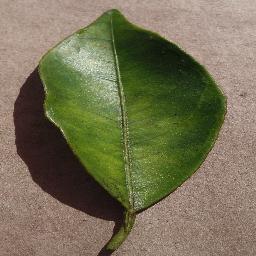
Label: Orange___Haunglongbing_(Citrus_greening)